Jody Craddock

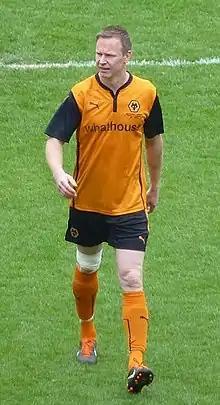
Craddock during his testimonial game in 2014

Jody Darryl Craddock (born 25 July 1975) is an English former professional footballer and artist who played as a centre back in the Premier League for Sunderland and Wolverhampton Wanderers.